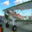
Label: airplane